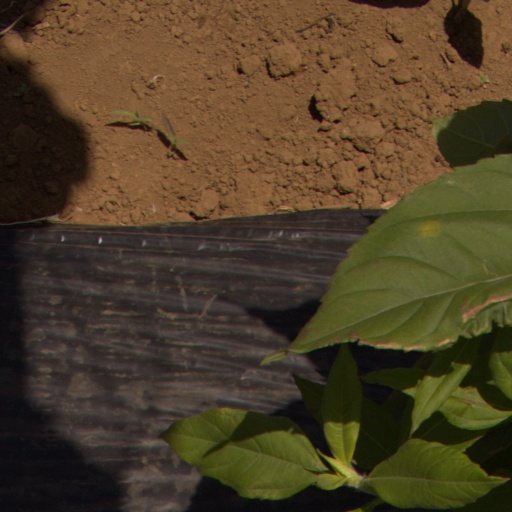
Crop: Jerusalem artichoke